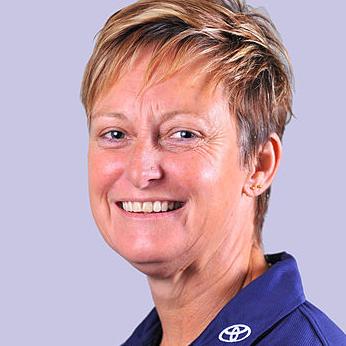
Age: 45